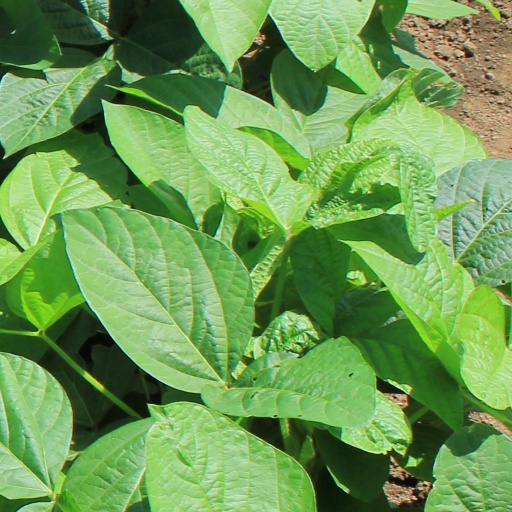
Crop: soybean